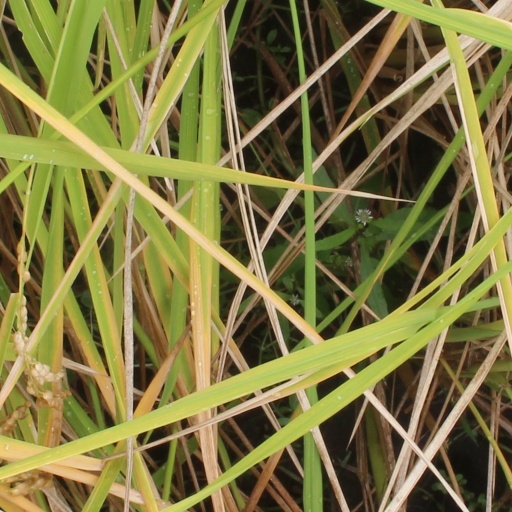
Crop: rice